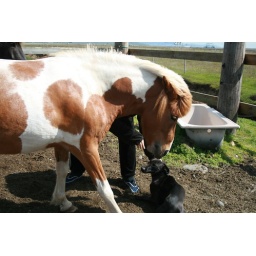
The horse was running after the dog out of pure spite, and the dog decided to run under the fence to safety. :P